Stirling Macedonia FC

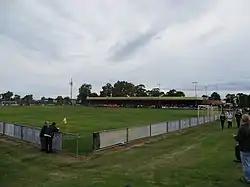
Macedonia Park

Stirling Macedonia has evolved with the history of the Macedonian Australian community of Western Australia. The club has been through a number of name changes and directions in its history. Initially formed as East Perth Macedonia in 1958, the club dissolved in 1967, but in 1969 the Macedonian community put together the necessary funds to revive the club. In 1970, the club was revived as West Perth Macedonia. The club endured highs and lows in the 1970s and early 1980s, with its biggest success coming when they won the League Title in its third year of being in the State League.